List of Acacia species

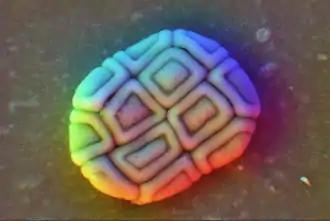
SEM image of Acacia pollen (about 50 microns long)

There are 1085 species of "Acacia" accepted by Plants of the World Online as at December 2024, with species native to Australia, New Guinea, Southeast Asia, Hawaii and the Mascarene Islands, and introduced to other countries.